Describe the emotion expressed in this image:  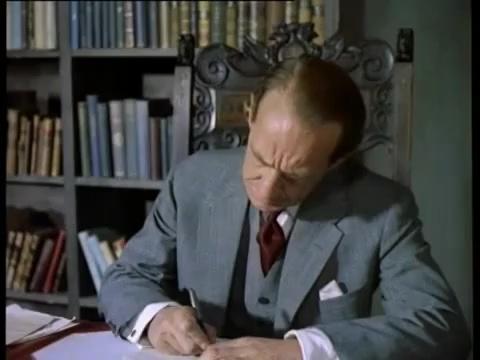
This person displays Pain, valence and arousal with low intensity.